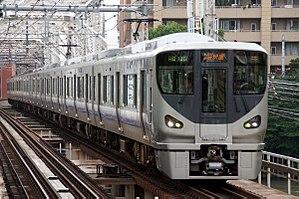
La ligne circulaire d'Osaka, appelée également par son nom anglais « Loop line », est une ceinture périphérique ferroviaire qui entoure le centre-ville d’Osaka au Japon. Elle est exploitée par la West Japan Railway Company.